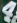
Number: 4